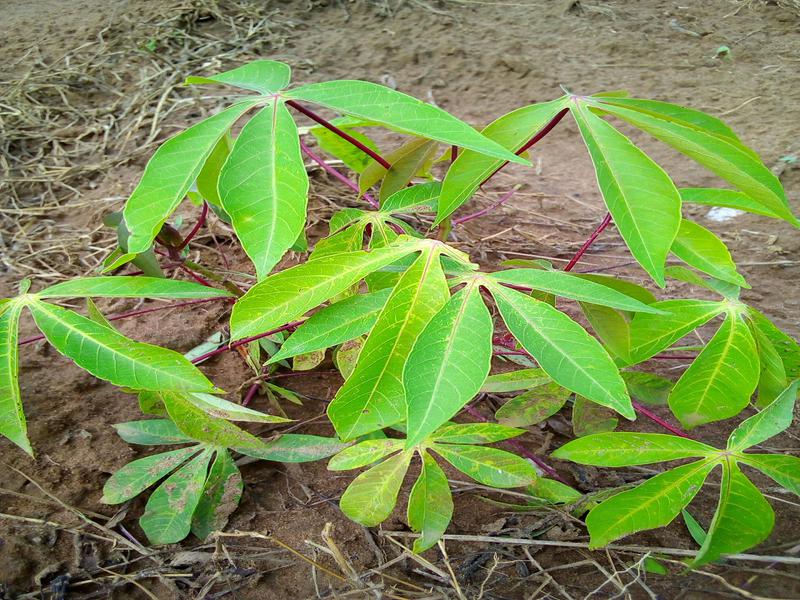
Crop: cassava
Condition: healthy